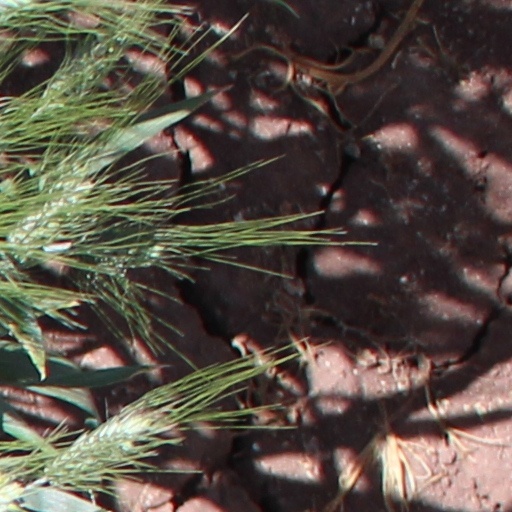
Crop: wheat